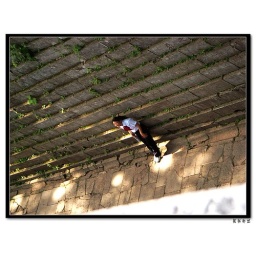
smile and lean against thw wall of the tomb hill